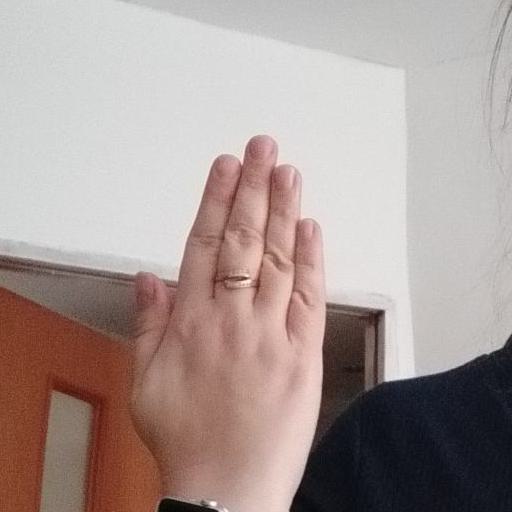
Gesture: stop_inverted